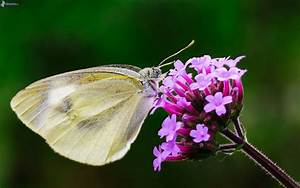
Label: farfalla